Juan Pablo Duarte

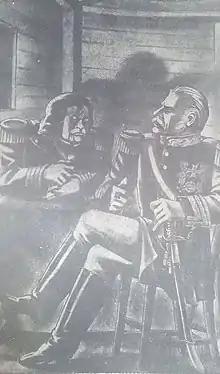
Illustration of Pedro Santana with brigadier general Antonio Peláez de Campomanes.

Meanwhile, Santana was approaching the capital city with an army made up of more than 2,000 soldiers. The French consul threatened the members of the Junta with intervention if they confronted Santana militarily. Some soldiers were pressured and Colonel José Joaquín Puello, Chief of the Plaza, denied support for the Trinitarios. After Santana's entry with his troops, he rallied his supporters. Colonel Antonio Abad Alfau harangued the soldiers, who received the soldier under the cry: "Down with the Junta! Long live General Santana!" On July 15, 1844, Santana met with the members of the Governing Board to present their purposes. When Sánchez refused to cooperate, Santana, in revenge, ordered Sánchez's arrest. A month later, in a document drafted by Bobadilla and Caminero, the Junta chaired by Santana declared, among other things: